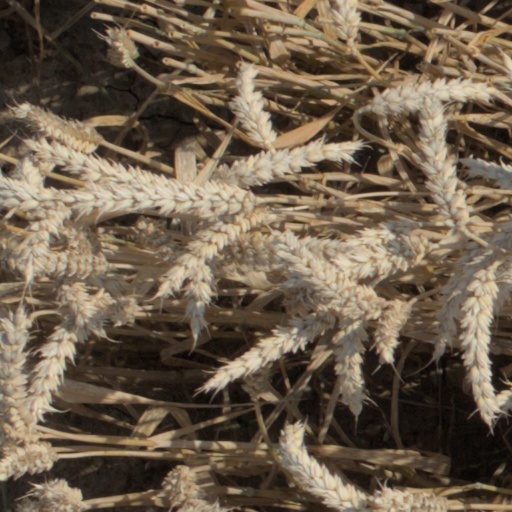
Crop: wheat